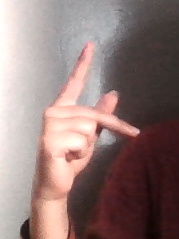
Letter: dha